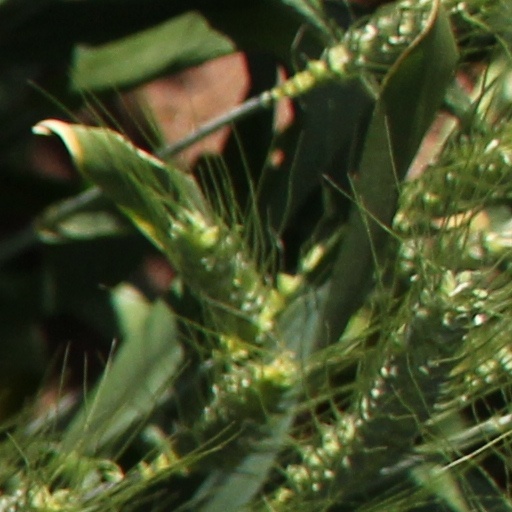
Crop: wheat